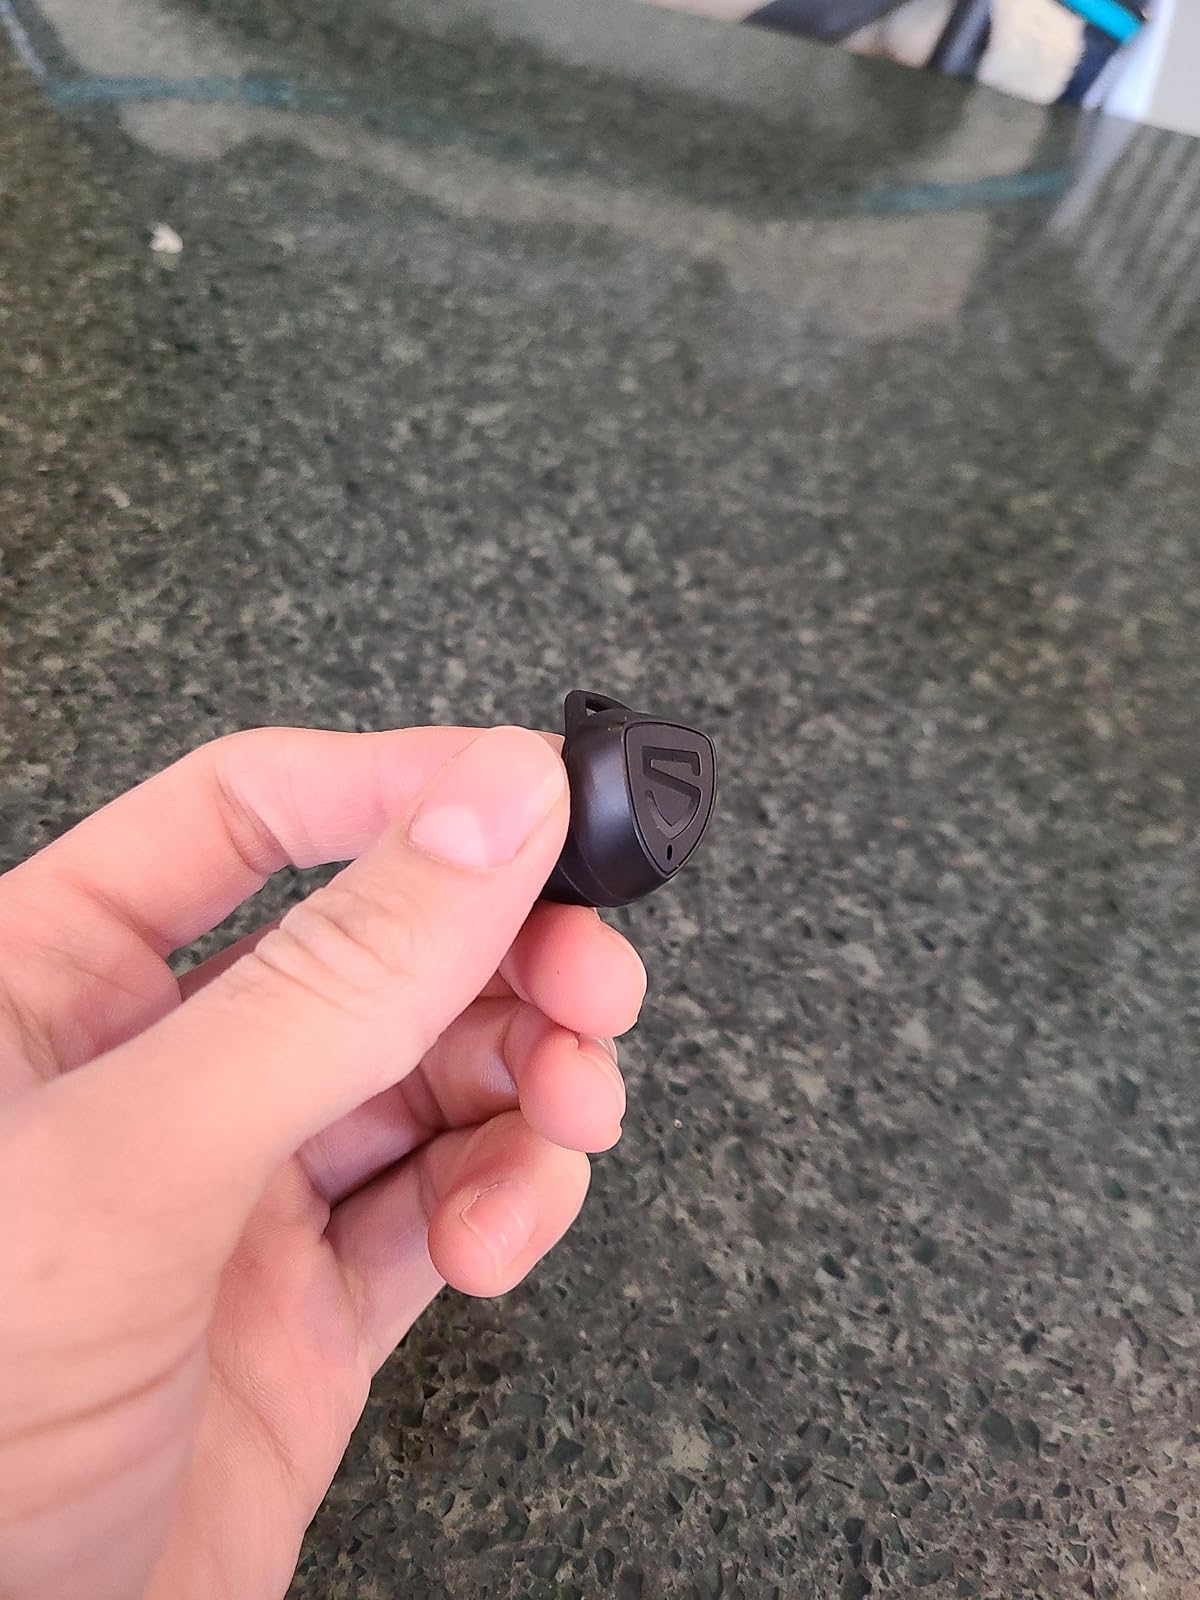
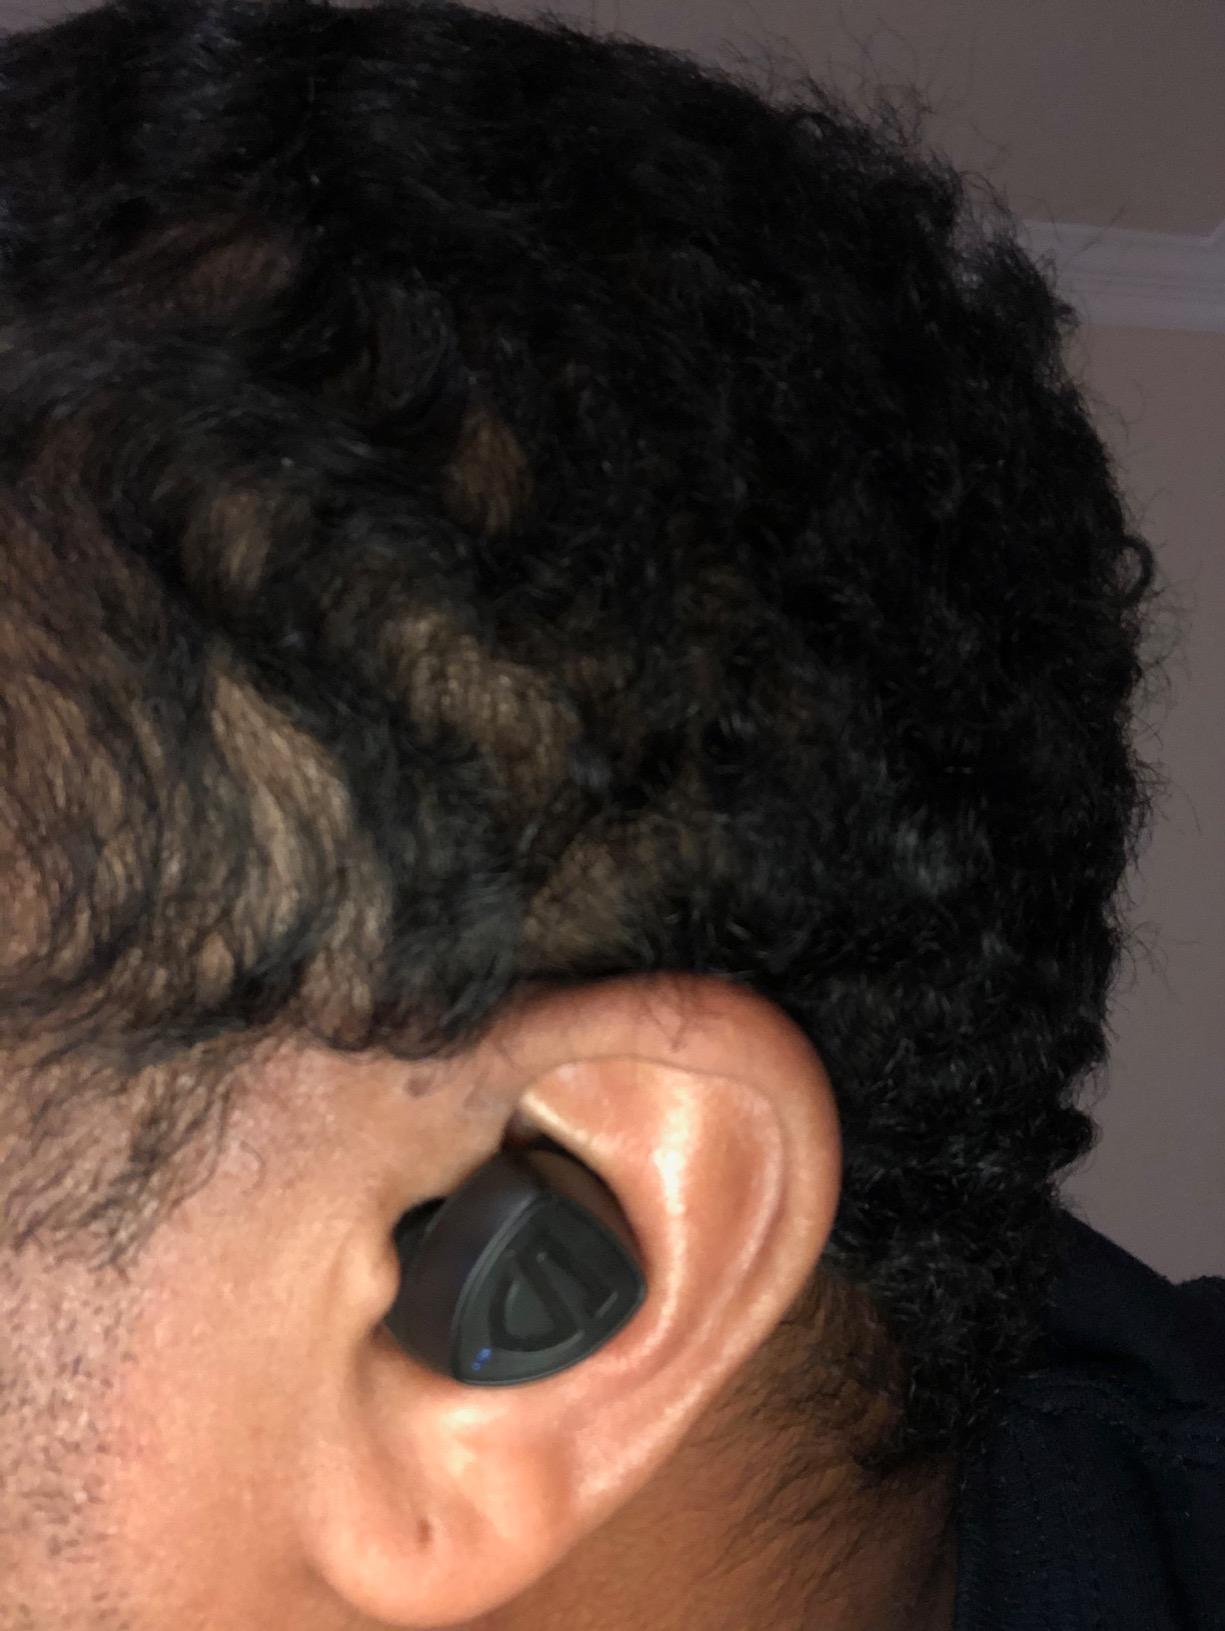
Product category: earbuds
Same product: yes